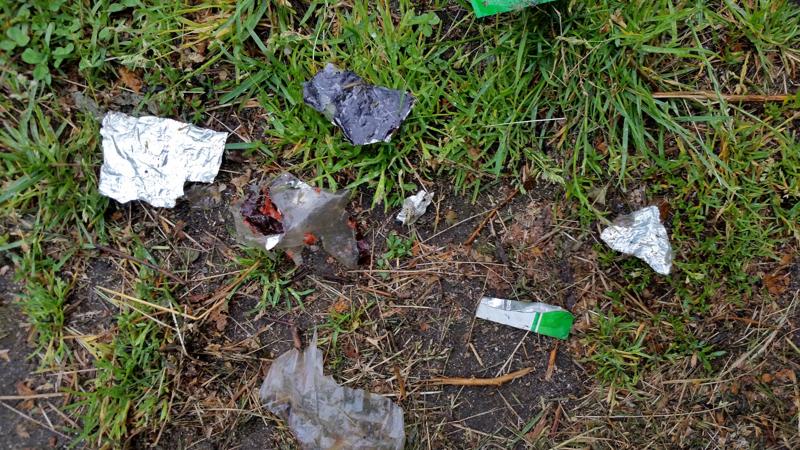
Waste category: trash